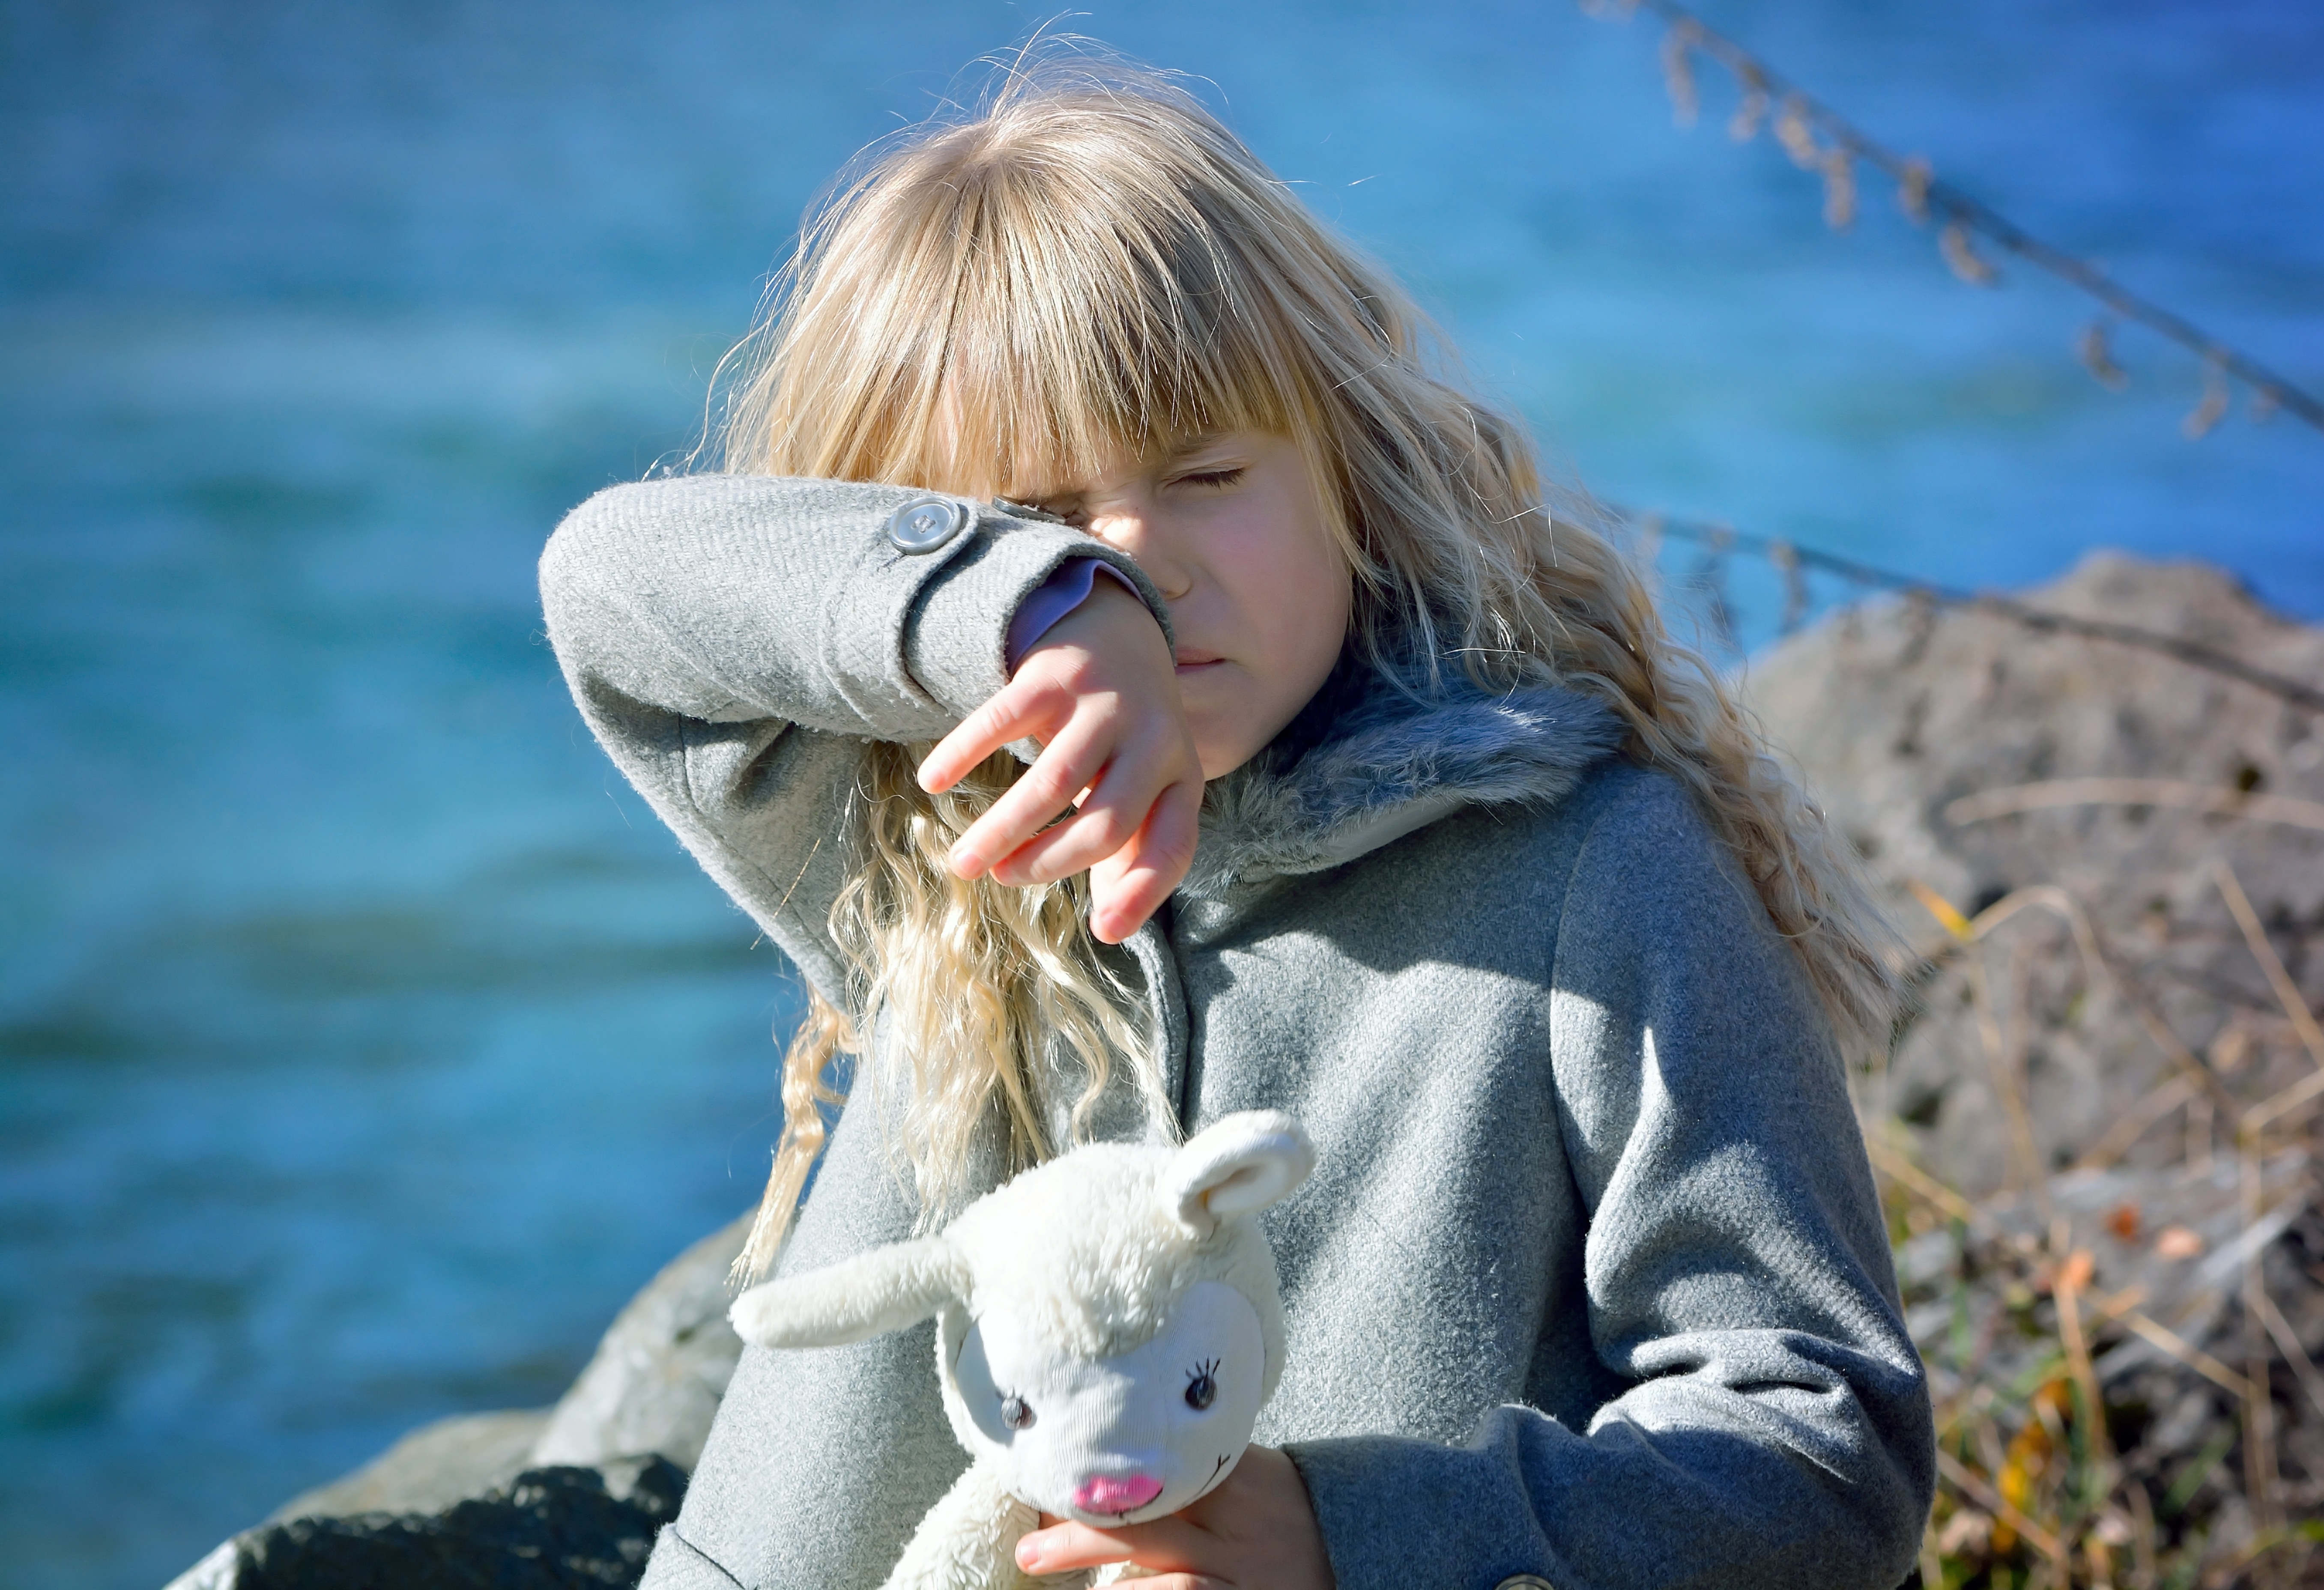
water, girl, spring, autumn, child, human, blue, season, long hair, teddy bear, skin, beauty, blond, portrait photography